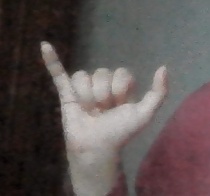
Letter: ya